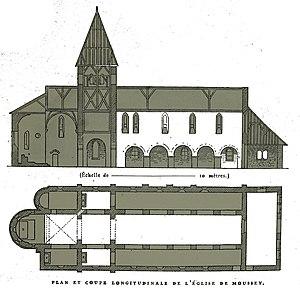
par un dessin de Fichot.
L'église Saint-Martin est une église située à Moussey, en France.